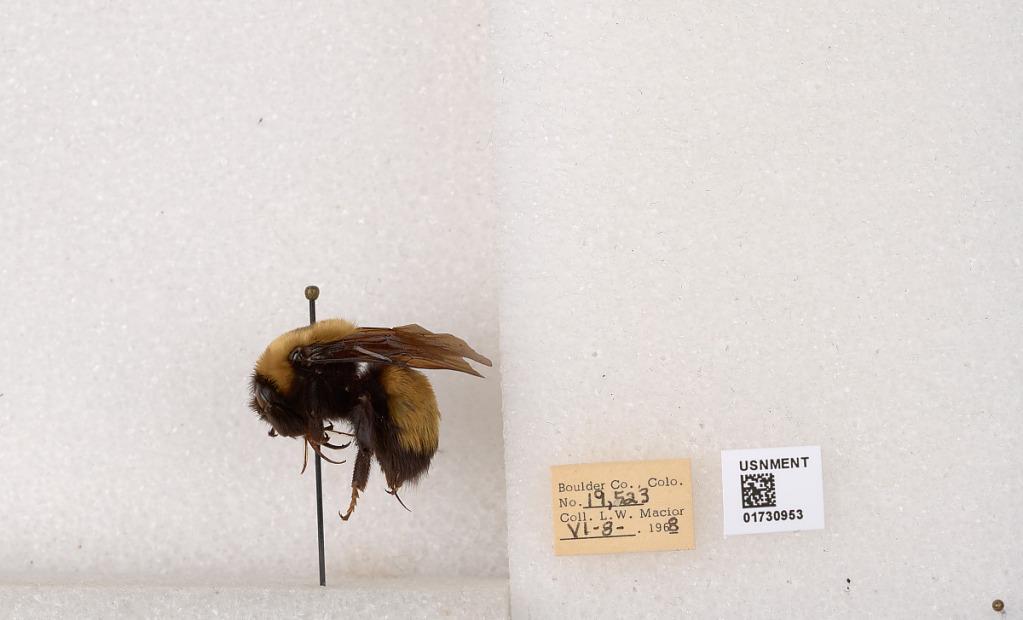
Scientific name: Bombus (Bombus) nevadensis Cresson
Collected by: L. Macior
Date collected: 1968-6-8
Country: United States
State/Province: Colorado
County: Boulder
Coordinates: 40.0925, -105.358